Bas Verwijlen

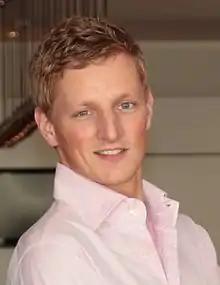
Bas Verwijlen in 2012

Bas Verwijlen (born 1 October 1983) is a Dutch right-handed épée fencer and four-time Olympian.